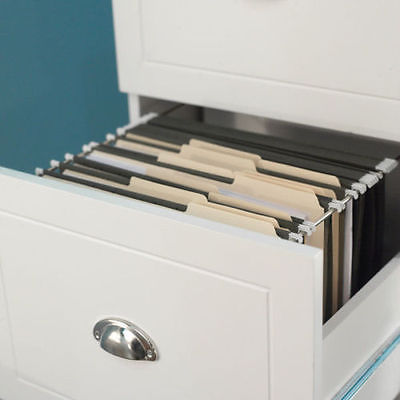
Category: cabinet